Tunnel construction

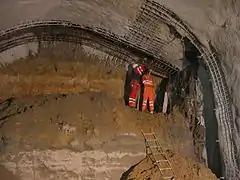
Tunnel Construction

Tunnels are dug in types of materials varying from soft clay to hard rock. The method of tunnel construction depends on such factors as the ground conditions, the ground water conditions, the length and diameter of the tunnel drive, the depth of the tunnel, the logistics of supporting the tunnel excavation, the final use and shape of the tunnel and appropriate risk management. Tunnel construction is a subset of underground construction.